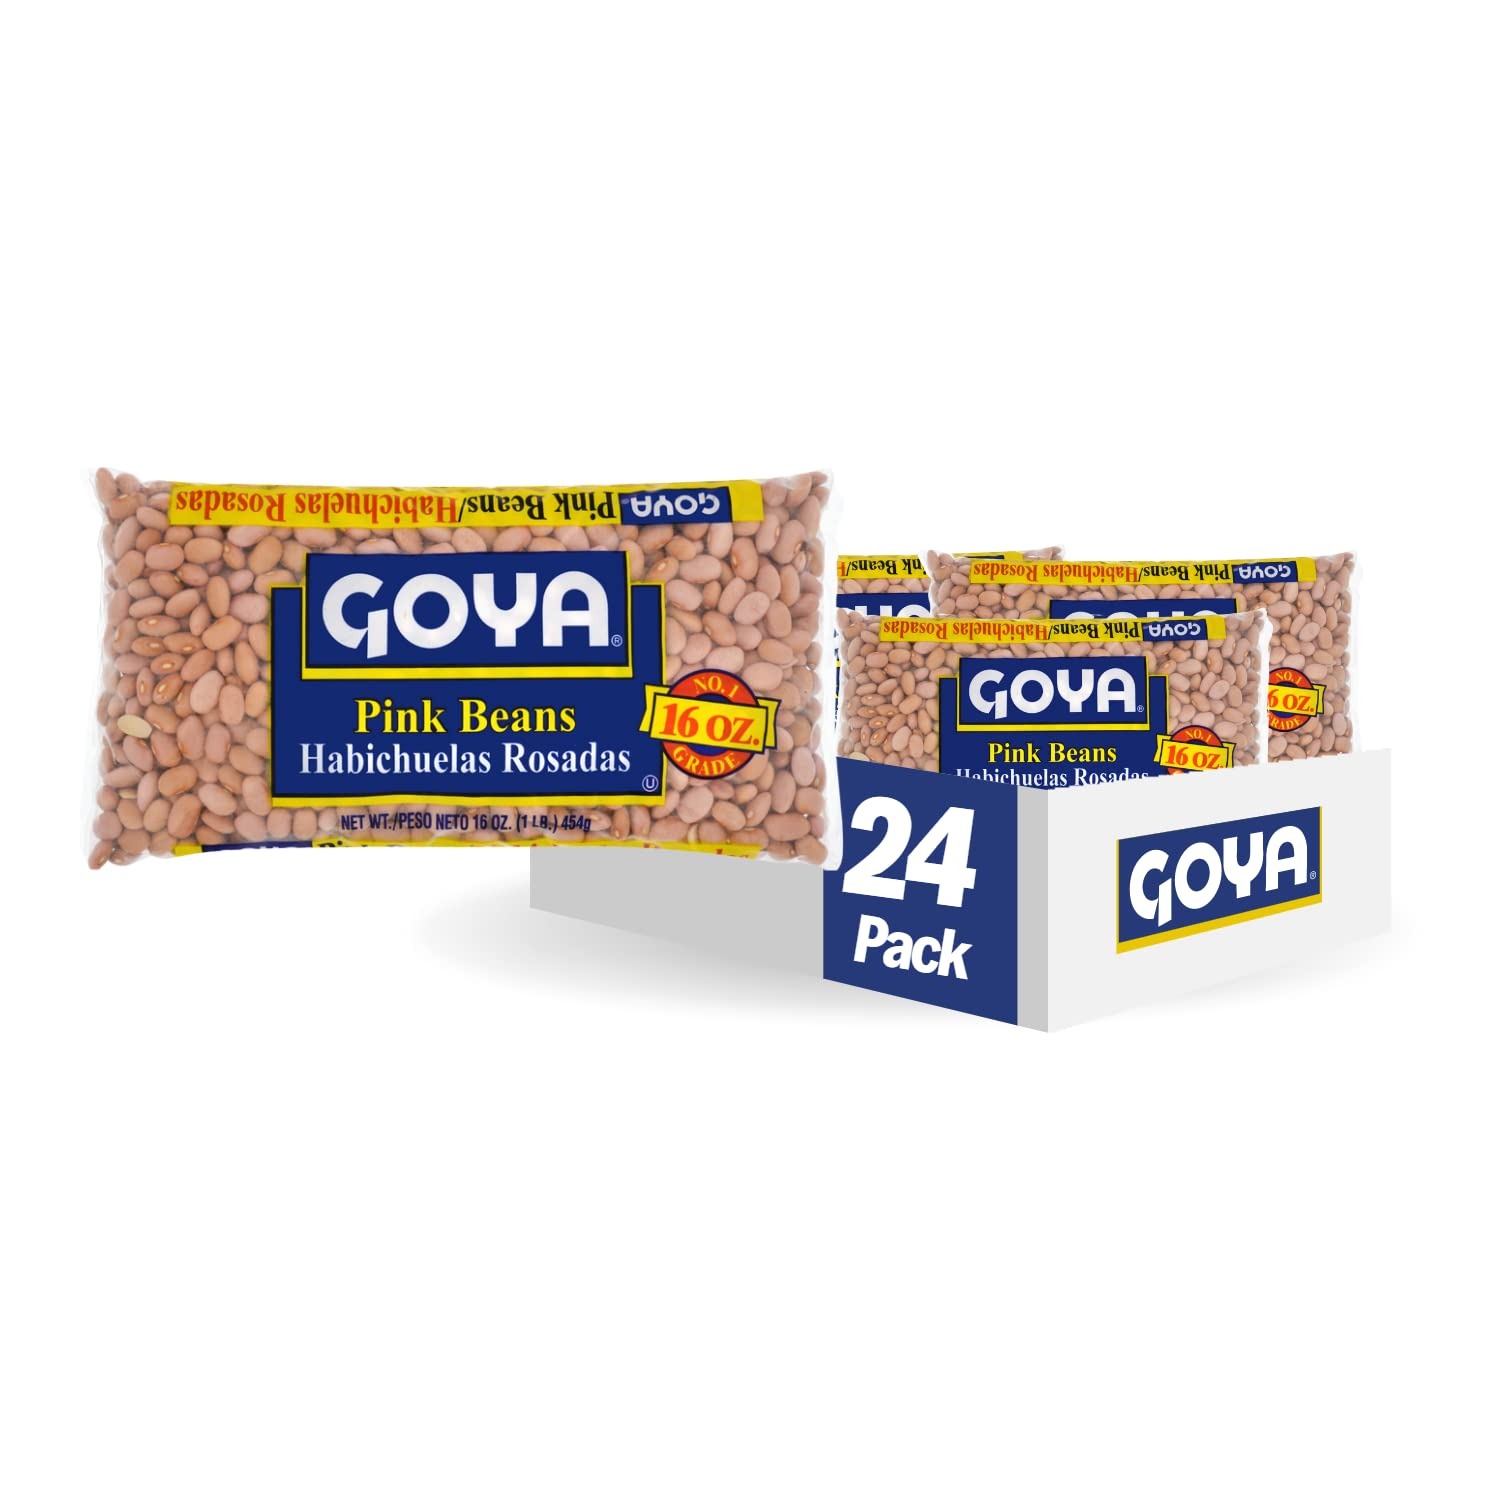
Item Name: Goya Foods Pink Beans, Dry, 16 Ounce (Pack of 24)
Bullet Point 1: Delicious sweet and meaty flavor... for great tasting rice & beans, stews and soup
Bullet Point 2: Goya's Pink beans are pink, small, ovaled beans. A sweeter tasting bean with a powder consistency.
Bullet Point 3: A traditional ingredient of great soups, side dishes and meals
Bullet Point 4: 1 lb. bag
Bullet Point 5: If it's Goya… it has to be good!
Value: 384.0
Unit: Fl Oz

Price: 8.535